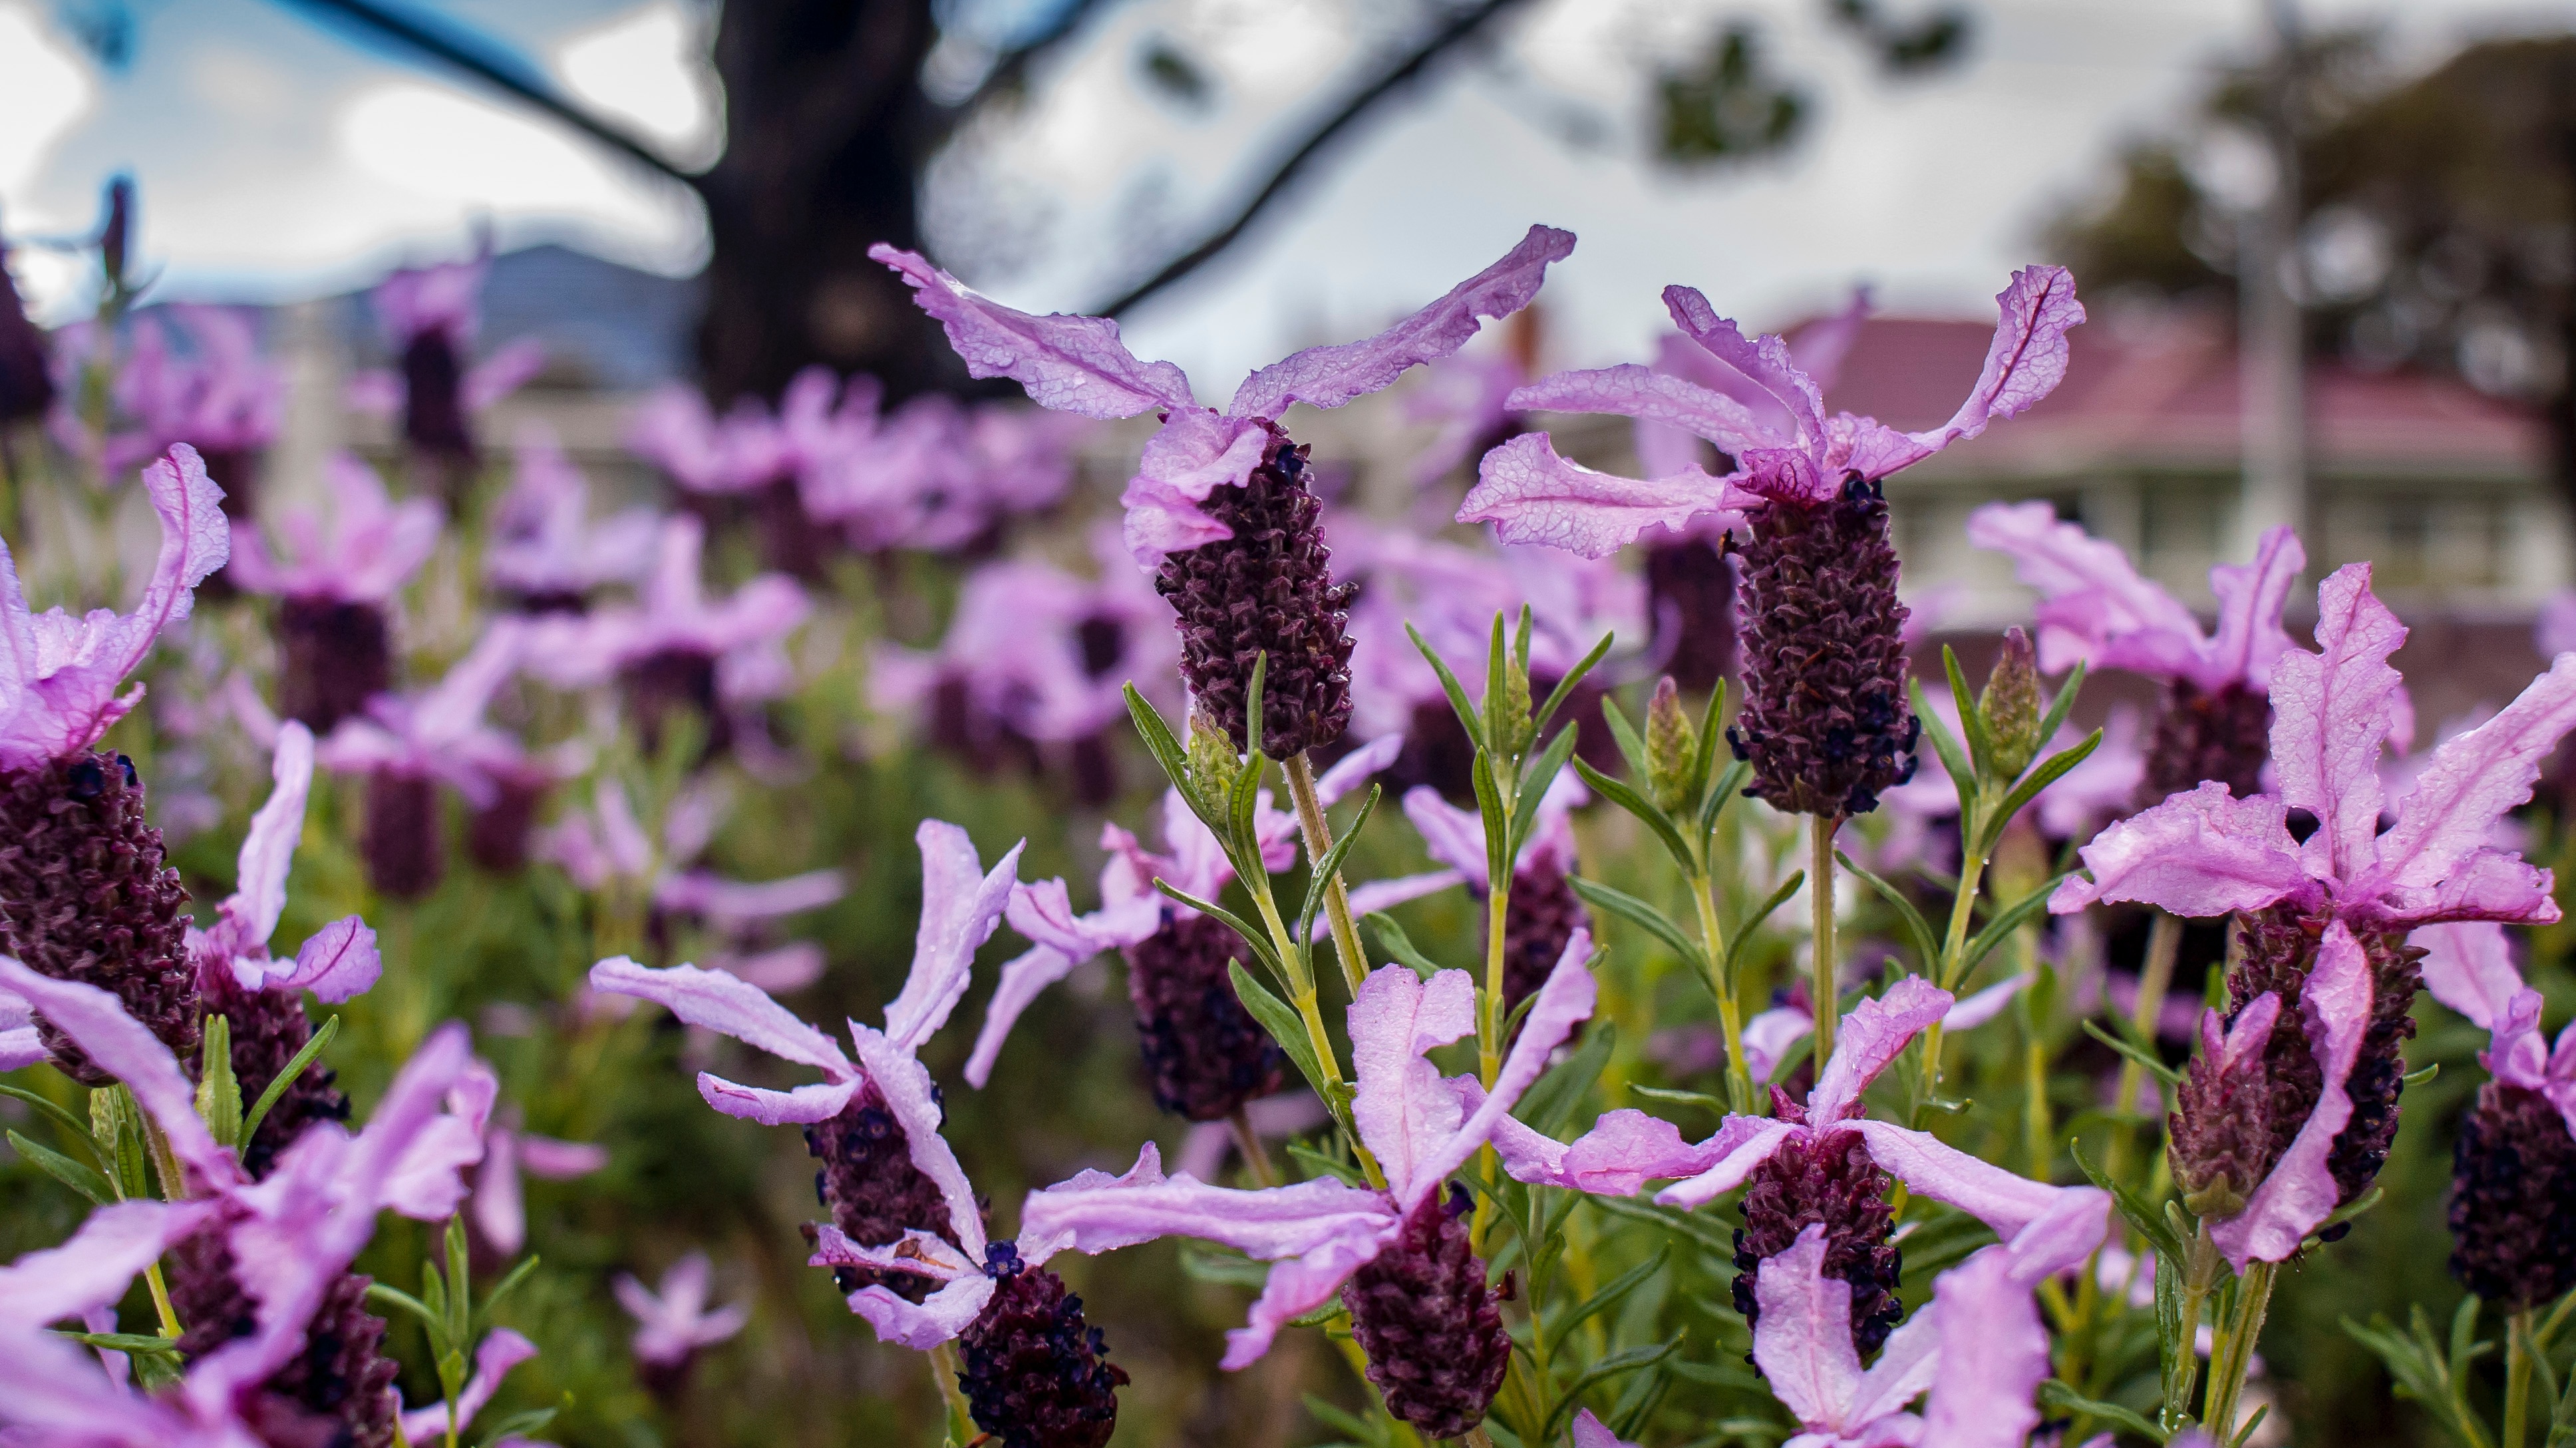
nature, blossom, plant, flower, purple, spring, herb, botany, flora, lavender, wildflower, shrub, macro photography, flowering plant, land plant, english lavender